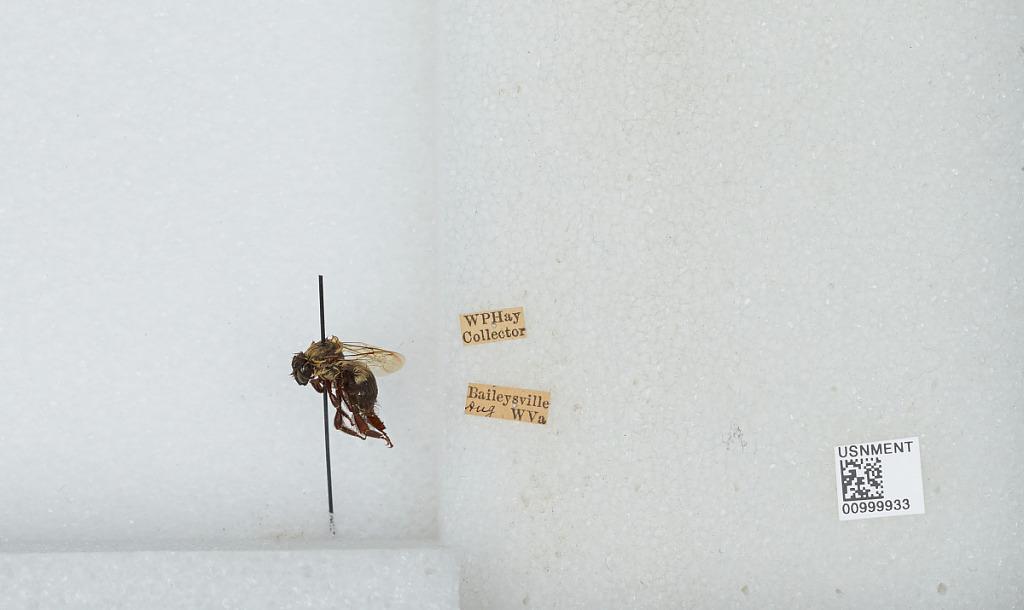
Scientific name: Bombus (Pyrobombus) impatiens Cresson
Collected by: W. Hay
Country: United States
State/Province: West Virginia
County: Wyoming
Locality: Baileysville
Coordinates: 37.5892, -81.6792